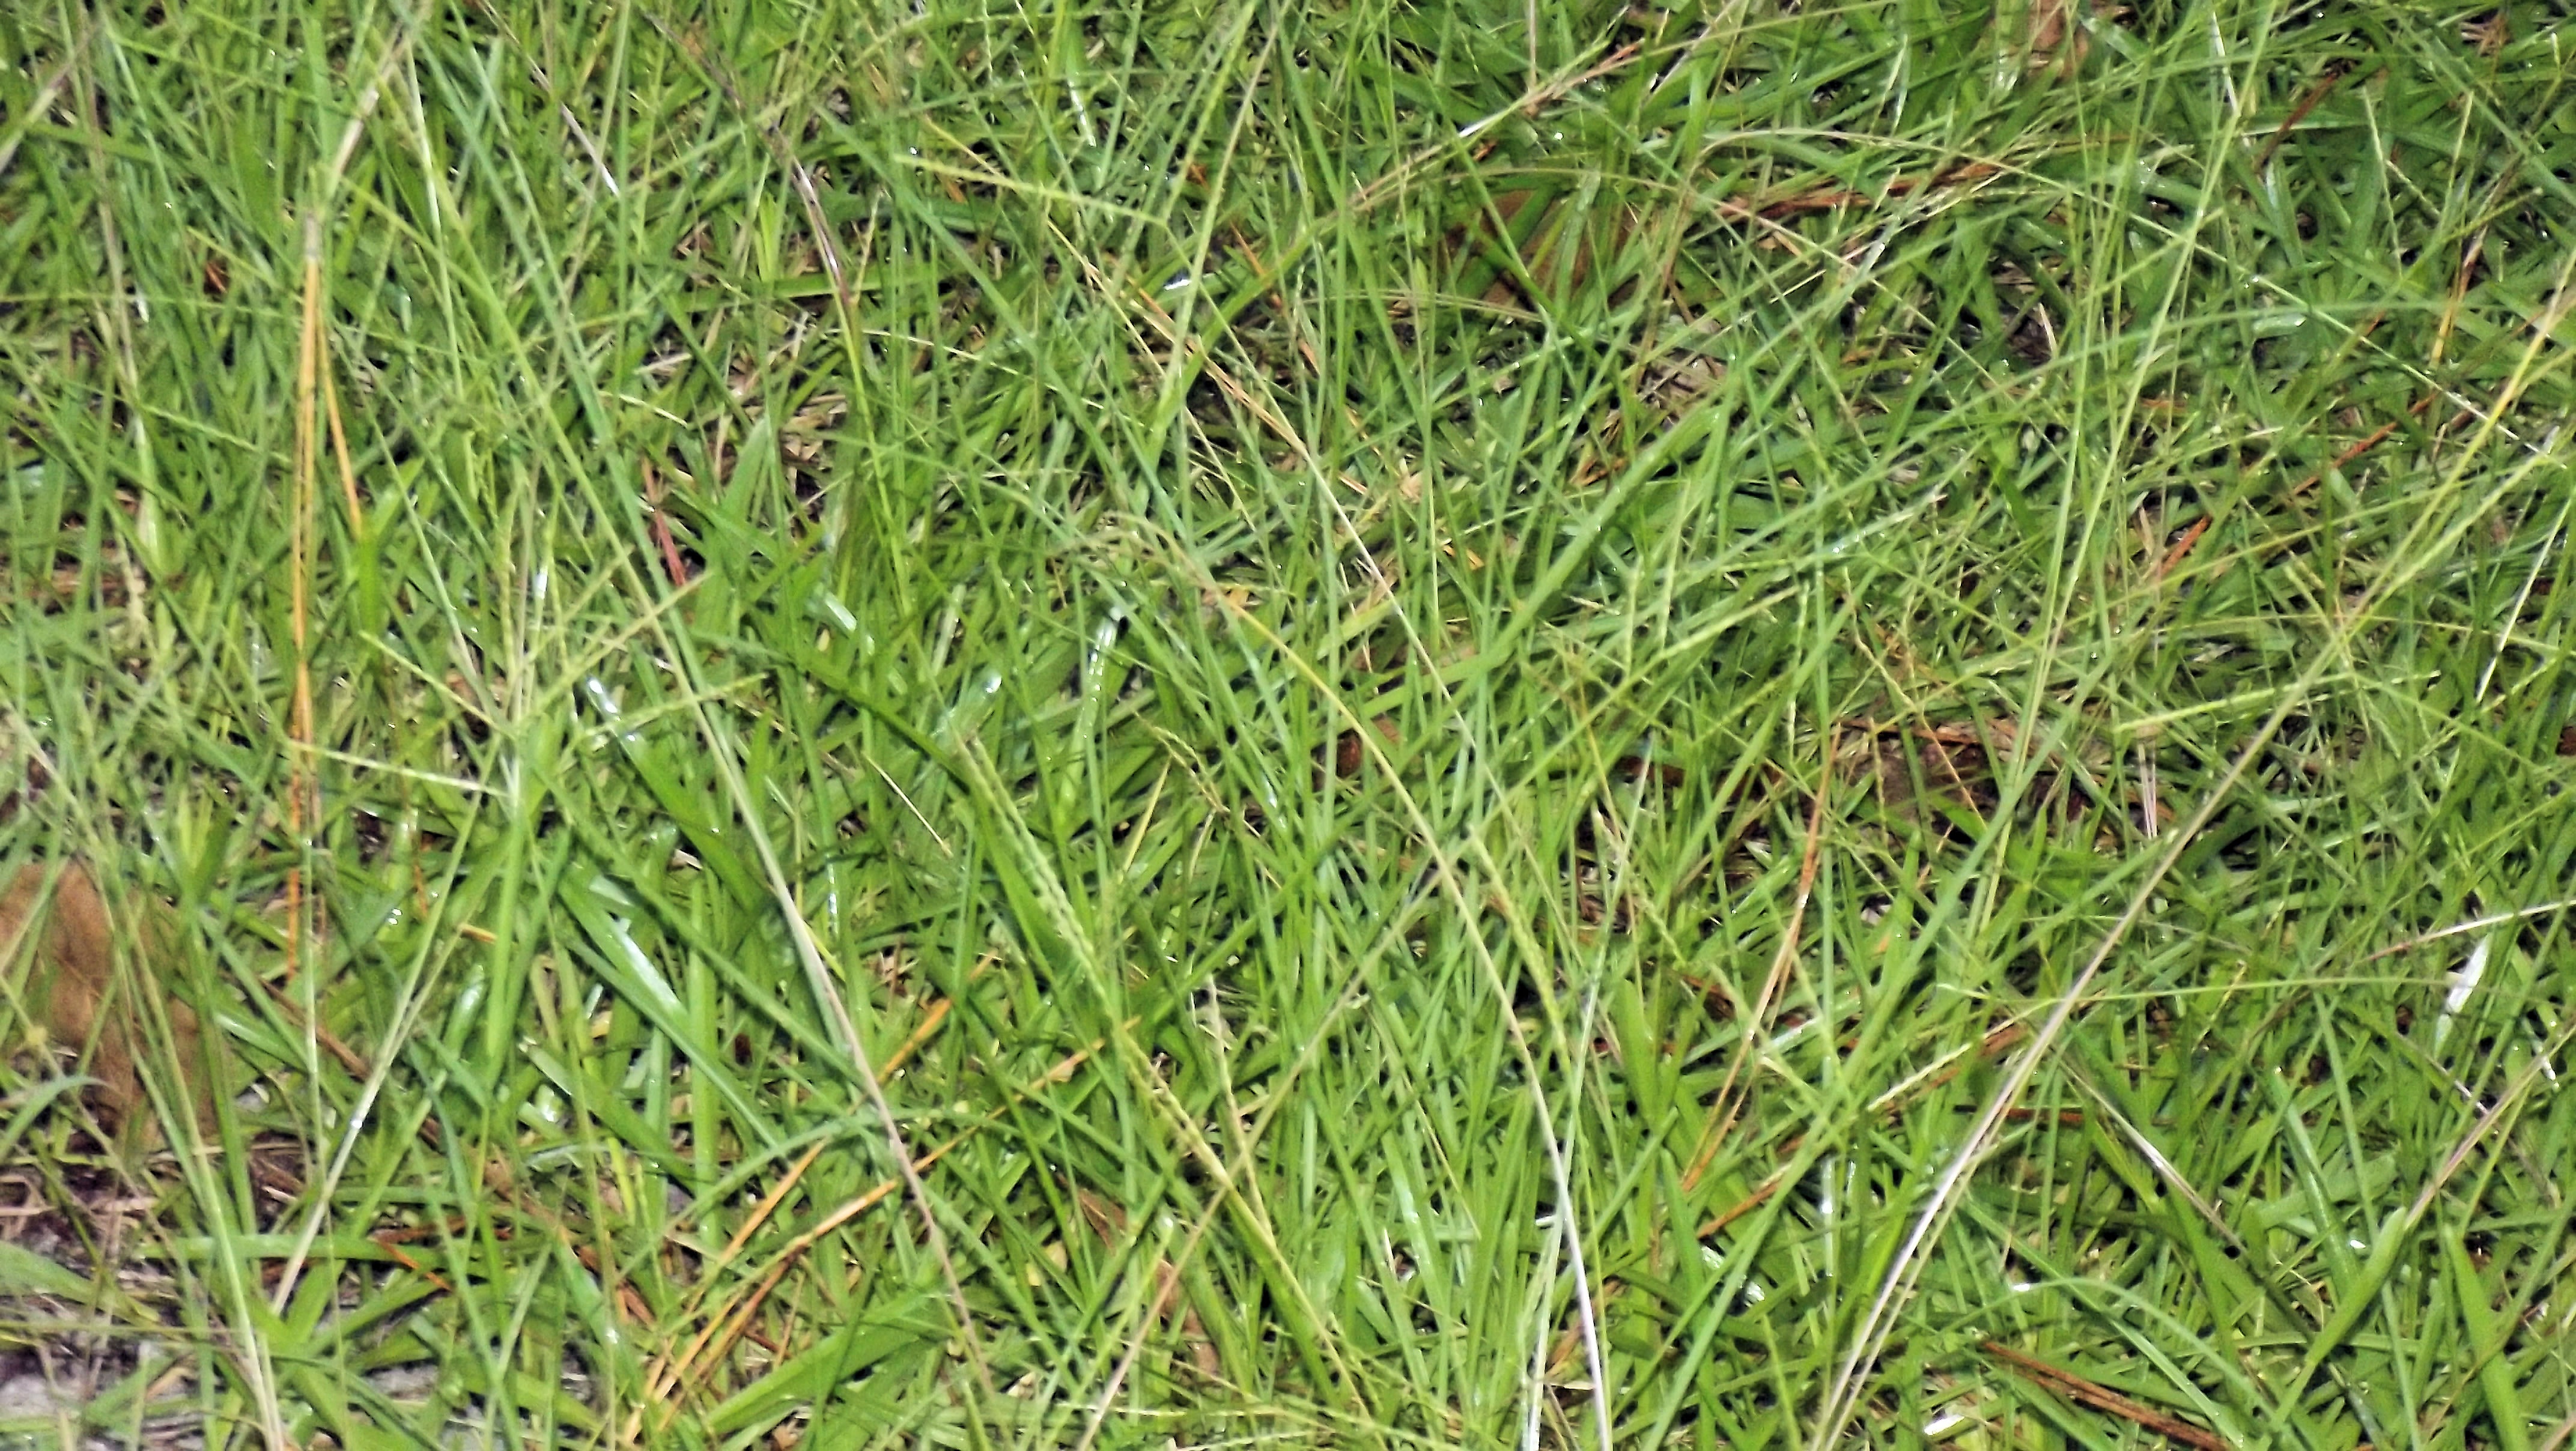
nature, grass, plant, hay, field, farm, lawn, meadow, prairie, texture, flower, summer, feed, rural, food, green, crop, pasture, natural, soil, agriculture, agricultural, nutrition, grassland, organic, fodder, flooring, flowering plant, chrysopogon zizanioides, roughage, sweet grass, grass family, land plant, hierochloe